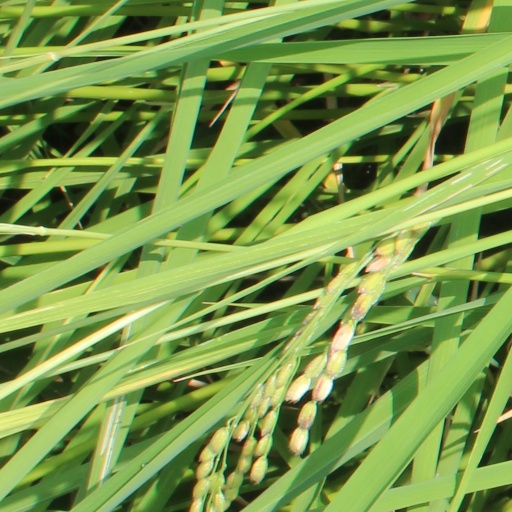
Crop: rice